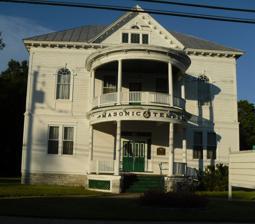
Building: Masonic Temple — Newport Lodge No. 445 F. & A.M.
Country: United States of America
Year built: 1903
Historic building in Herkimer County, New York United States historic place Masonic Temple — Newport Lodge No. 445 F. & A.M. U.S. National Register of Historic Places Masonic Temple — Newport Lodge No. 445 F. & A.M., July 2010 Show map of New York Show map of the United States Location 7408 NY 28, Newport, New York Coordinates 43°10′51.42″N 75°0′37.84″W / 43.1809500°N 75.0105111°W / 43.1809500; -75.0105111 Area 0.8 acres (0.32 ha) Built 1903 Built by John Turner Construction, Henry P. Barney Architect Linn Kinne Architectural style Colonial Revival NRHP reference No. 09001228 Added to NRHP January 14, 2010 The Masonic Temple — Newport Lodge No. 445 F. & A.M. is a historic building located in Newport in Herkimer County, New York .  Built in 1903 as a meeting hall for a local Masonic Lodge, the building is a 2 + 1 ⁄ 2 -story, five-bay-wide by three-bay-deep wood-frame building, with a rectangular main block and square shaped rear wing.  It features a two tiered, semi-circular entry porch.  The interior features Colonial Revival style detailing. It was listed on the National Register of Historic Places in 2010. References